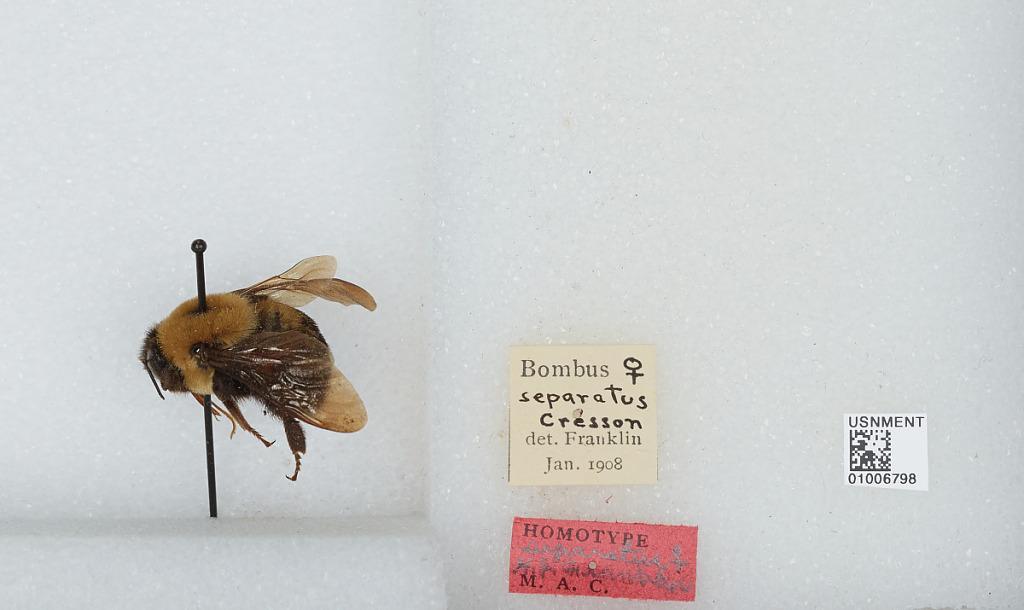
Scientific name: Bombus (Separatobombus) griseocollis (De Geer)
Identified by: Franklin